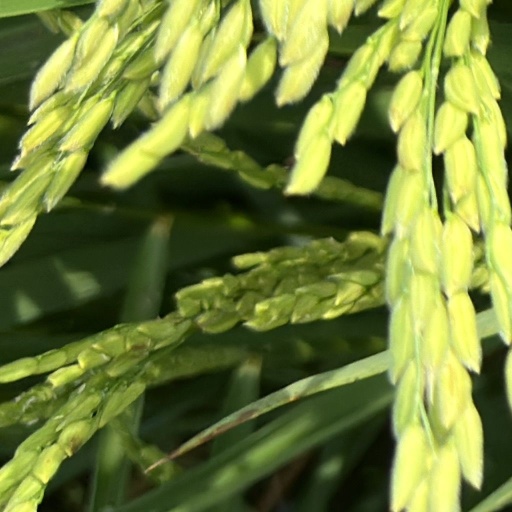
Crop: rice